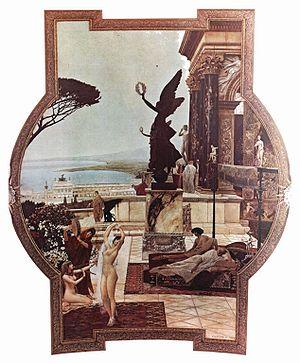
Le théâtre est à la fois l'art de la représentation d'un drame ou d'une comédie, un genre littéraire particulier, et l'édifice dans lequel se déroulent les spectacles de théâtre. On parle aussi de genre dramatique.